Angel Rodriguez-Diaz

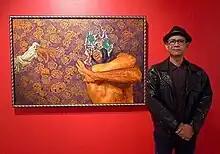
Rodríguez-Díaz with "Antifaz: Forget the Alamo. Yellow Rose" (2004), one of his many self-portraits in which he wears a Mexican wrestling mask. The background was spray-painted through stenciled cloth.

Ángel Rodríguez-Díaz (December 6, 1955March 31, 2023), also known as Angel Luis Rodríguez-Díaz, was an American artist from Puerto Rico. He began his career as an artist while a student in Puerto Rico, before moving to New York in 1978, and San Antonio in 1995. He is best known for his portraits and dramatized self-portraits, as well as his public art installations.